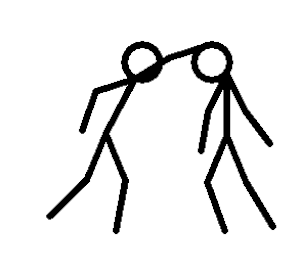
Animation simpliste d'un Piledriver, Animation de ma conception. Libre de droit.
Le Piledriver est une prise de catch. Cette prise est majoritairement utilisée au catch, mais il est possible de voir des piledrivers dans certains combats d'Ultimate Fighting Championship. Cependant cette manœuvre est aujourd'hui considérée comme illégale sous les règles unifiées de combat libre nord-américain, qui pénalisent toute forme de projection sur la tête ou le cou de l'adversaire ; l'utilisation d'un Piledriver ou d'une de ses variantes, résultera en une déduction de points ou l'arrêt complet du combat à la discrétion de l'arbitre. L'utilisation du piledriver lors de combats d'arts martiaux mixtes est toujours permise en Asie et d'autres régions du monde qui n'ont pas de dispositions portant sur ce type de projection dans leur réglementation.